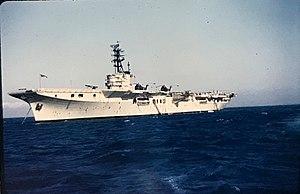
L'Arromanches en 1961 dans la mer méditerranée
L'Arromanches, porte-avions de combat léger, est le prototype d'une série de dix porte-avions de la classe Colossus. Sa construction a commencé le 1ᵉʳ juin 1942 au chantier naval Vickers-Armstrongs de Newcastle-upon-Tyne. Lancé le 30 septembre 1943 et commissionné en décembre 1944, il est incorporé dans la Royal Navy sous le nom de Colossus. Le Colossus est loué à la Marine française en août 1946 pour une durée de cinq ans. La Marine nationale le rebaptise du nom d’Arromanches, destiné à perpétuer le souvenir et l'importance de cette petite ville de Normandie lors du débarquement du 6 juin 1944 ; puis l'achète à l'échéance de sa location, en 1951.